Adolfo Calero

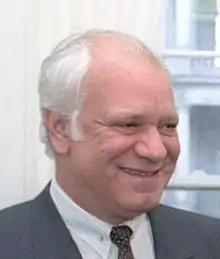
Calero in 1985

Adolfo Calero Portocarrero (December 22, 1931 – June 2, 2012) was a Nicaraguan businessman and the leader of the Nicaraguan Democratic Force, the largest rebel group of the Contras, opposing the Sandinista government.